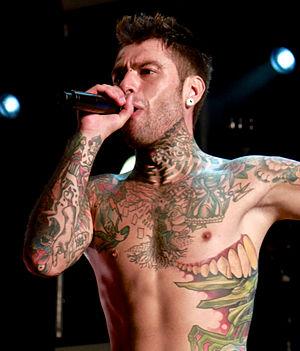
Fedez, de son vrai nom Federico Leonardo Lucia, né le 15 octobre 1989 à Milan, en Lombardie, est un rappeur italien.